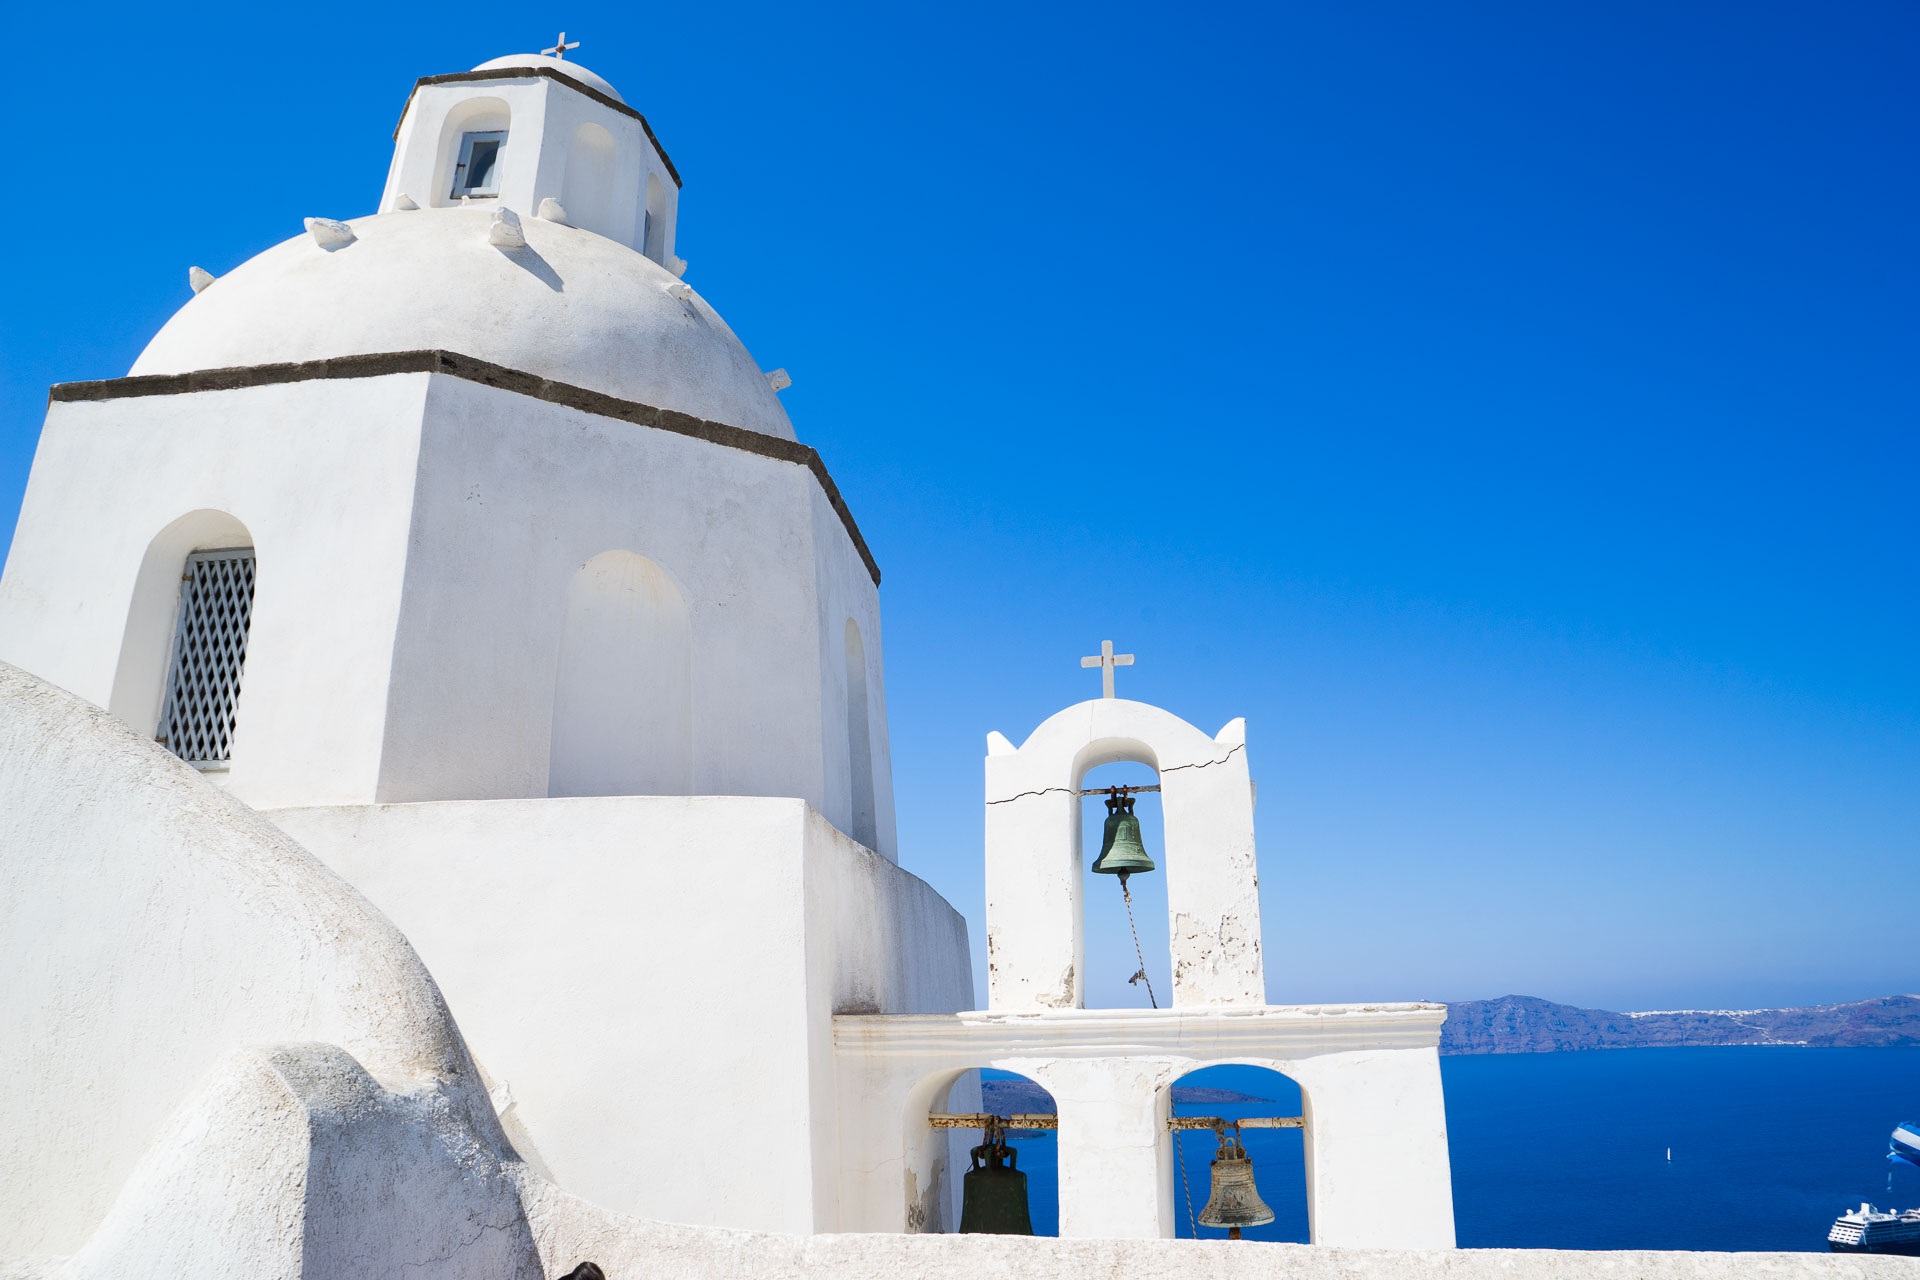
lighthouse, architecture, sky, white, building, stone, summer, travel, bell, greek, mediterranean, tower, religion, island, landmark, blue, church, chapel, cross, place of worship, observatory, santorini, faith, greece, mosque, orthodox, european, dome, traditional, aegean, fira